2010 Summer Youth Olympics

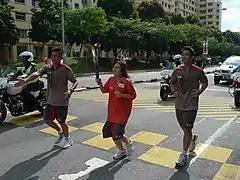
The torch relay in the northeast of Singapore on 2010

Plans for the Youth Olympic torch relay, dubbed the Journey of the Youth Olympic Flame (JYOF), were unveiled on 2010. The torch used was high, wide, and weighed .